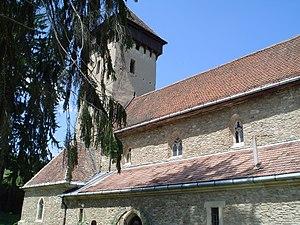
Mălâncrav est un village appartenant à la commune de Laslea du județ de Sibiu en Transylvanie, Roumanie. Le village se situe à quelque 23 km de Sighișoara. On y accède en prenant la DN 14 jusqu'à Laslea.